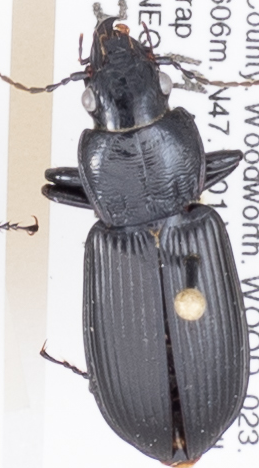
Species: Pterostichus melanarius melanarius
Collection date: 2015-08-19
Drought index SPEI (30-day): -1.204
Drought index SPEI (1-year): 0.018
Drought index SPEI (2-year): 0.63